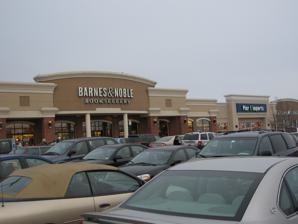
Building: Mountain Farms Mall
Country: United States of America
Year built: 1973
Shopping mall in Massachusetts, United States Mountain Farms Mall View of one end of the mall in 2007 Location Hadley, Massachusetts , United States Coordinates 42°21′14″N 72°33′13″W / 42.35389°N 72.55361°W / 42.35389; -72.55361 Address 335 Russell Street Opening date 1973-11-23 Developer Pyramid Corporation Management Ed Cabitt Owner WS Development No. of stores and services 20+ No. of anchor tenants 9 Total retail floor area 395,065 square feet (36,703 m 2 ) No. of floors 1 Parking 1745 Website www .mountainfarmshadley .com Owner's page on this mall Mountain Farms Mall is a shopping center in Hadley, Massachusetts , United States , with approximately 12 stores. It is located on Route 9 , at 335 Russell Street in Hadley, Massachusetts , between Amherst and Northampton, approximately five miles east of Exit 19 off I-91 . The mall is owned by S.R. Weiner and WS Development. History View of the other end of the mall in 2007 Mountain Farms first opened to the public on Nov. 23, 1973 as an indoor shopping mall. Original anchor stores were Woolco and Almy's. After the neighboring Hampshire Mall opened in 1978, business at Mountain Farms fell off. In the heyday of its first incarnation were about 40 stores in the mall. By 1990, the Mountain Farms was generally referred to as "the dead mall", containing a hot tubbing location, a weekly flea market and an AMC theater. By the spring of 1994 its original 35 stores had declined to four. In May 1994 Wholesale Depot Inc. filed bankruptcy under  Chapter 11 of the United States Bankruptcy Code and closed its store which opened at the mall in December 1992. In June 1997, WS Development, an open-air shopping center developer, showed interest in refurbishing the mall and as part of this plan it envisioned devoting a third of its space to a Walmart store. The Planning Board members at the time raised concerns about the appropriateness of a Walmart in Hadley saying that they preferred small and unique stores. In 1998 permission was obtained to bring in the Walmart. In April 1998 a citizens group in Hadley filed suit against W.S. Development and the Hadley Planning Board seeking to overturn the Planning Board's decision to grant site plan approval. In July 1998 a Hampshire Superior Court justice dismissed the lawsuit. On August 19, 1998 the mall was sold by Henry Rosenberg of New York City, trustee of MFF Realty Trust, to W.S. Hadley Properties, care of S.R. Weiner and Associates Inc. of Chestnut Hill. The buyers were sister companies of WS Development, the mall's prospective developers. Construction on the new project began in February 1999. Peoples Bank of Holyoke purchased a boarded-up former Bess Eaton doughnut shop adjacent to the Mountain Farms Mall. Walmart opened its store in February 2000. Linens 'N Things opened its store in September 2000, and closed in 2008 after liquidating. An Old Navy opened a month later in October 2000. In 2001, Barnes & Noble opened a store in the revamped mall. In 2002 Michael's, an arts and crafts store, opened between Marshall's and Bread & Circus supermarket. In September 2002 the Kai Chi restaurant in the Mountain Farms Mall closed as a consequence of their landlord W.S. Development Associates, LLC of Chestnut Hill purchasing the remaining 10 years on their lease. In 2003 a 16,400-square-foot (1,520 m 2 ) expansion of the Bread & Circus (which later that year was rebranded as Whole Foods Market) at Mountain Farms Mall began. A 63-room, 27,700-square-foot (2,570 m 2 ) Econo Lodge was constructed that opened in 2003 in front of Mountain Farms Mall. During this time period the Hampshire Mall was regarded as the dead mall in comparison to the vibrant Mountain Farms Mall (although it too revived in 2005). Eastern Mountain Sports , Pier 1 Imports , Panera Bread , and Famous Footwear opened stores in mall in 2004. A new expanded Whole Foods Market (formerly a Bread & Circus) opened in June 2004. Home Depot obtained permission for a 323,000-square-foot (30,000 m 2 ) shopping center adjacent to the mall later in the year. In May 2006 the town voted in favor of the "Compatible Building Size Bylaw" which measure placed 75,000-square-foot (7,000 m 2 ) cap on retail building size, effectively prohibiting future malls and shopping centers from coming to the Route 9 corridor. The proposed Lowe's home improvement center, Home Depot, and Walmart Supercenter projects, all of which have already begun or completed the planning process, will not be affected. The Home Depot and Hadley Corner retail project was shut down in March 2006 by the state Department of Environmental Protection. In 2007 construction began at the rear of the mall for a Planet Fitness which opened in 2008. Bed, Bath, and Beyond opened in the former Linens N' Things space in November 2009. Currently there is no interior entry other than a set of vestigial doors between Panera Bread and EMS . Walmart controversy The Walmart at Mountain Farms Mall, 2007. Starting in 1997, when Walmart started expressing interest in establishing a store, an organized group of area residents have sought to oppose any Walmart development plans, Walmart epitomizing what they oppose. In 2005 Walmart wished to build a new 212,000-square-foot (19,700 m 2 ) Supercenter southeast of the Hampshire Mall . However, there have been various hindrances as a consequence of a bylaw designed to keep out large stores by restricting new stores to 75,000 square feet (7,000 m 2 ) as well as local organized opposition. After two years of negotiations, on November 20, 2007, a subdivision plan that exempted the planned Walmart Supercenter from the current bylaw restrictions was approved. Developers were given eight years to get a site plan approved before the exemption expires. This would almost certainly mean the current store, attached to the east end of Mountain Farms Mall, would close. There continues to be tensions within the Hadley community between those that want development for shopping, business, tax and employment reasons versus those that wish to not allow any more development in order to keep Hadley as rural as possible. The Walmart at the Mountain Farms Mall has been the scene of various demonstrations since it opened, not all of which impinged directly on Walmart. On May 2, 2004 activists picketed the store to publicize what they have called the "Walmartization of health care," and to vocalize what they saw as a need for a national health insurance plan." Some customers, however, felt harassed and complained to the store manager who called the police. Other stores in the mall also placed a call in complaint of the protest. According to the police, the protectors stopped customers from entering stores, blocked store entrances and generally annoyed the customers. It was only after a trespass order was issued to force the activists to disperse that the demonstration ended. Since then, further demonstrations have occurred on Route 9 on the edge of the Mountain Farms Mall property. See also Hampshire Mall —an indoor mall, across the street and competing with the Mountain Farms Mall References